Benito Juárez

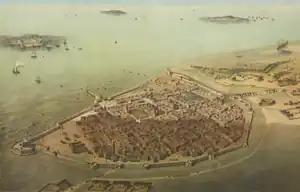
The Atlantic Port of Veracruz would serve as the Liberal capital during the Reform War.

The Plan of Ayutla had inaugurated what would come to be known as "La Reforma", a period of unprecedented constitutional change for Mexico, and Juárez was to be a key figure throughout this era. Before "La Reforma", and dating back to the legal system of New Spain, neither clerics nor soldiers were under the jurisdiction of the civil judiciary, and could only be tried for all offenses under their own respective, independent court systems.